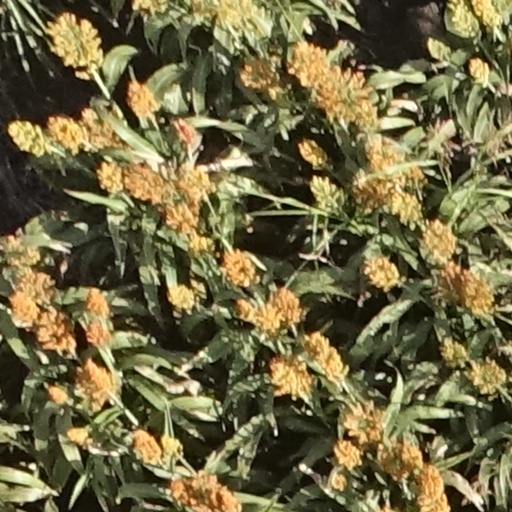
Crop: sorghum